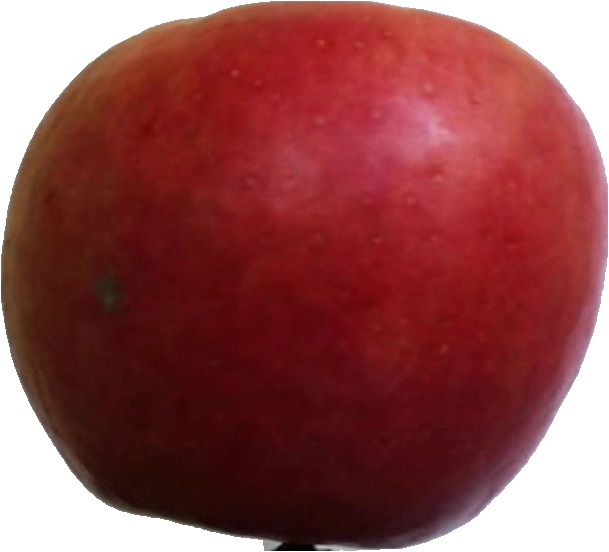
Label: apple_crimson_snow_1